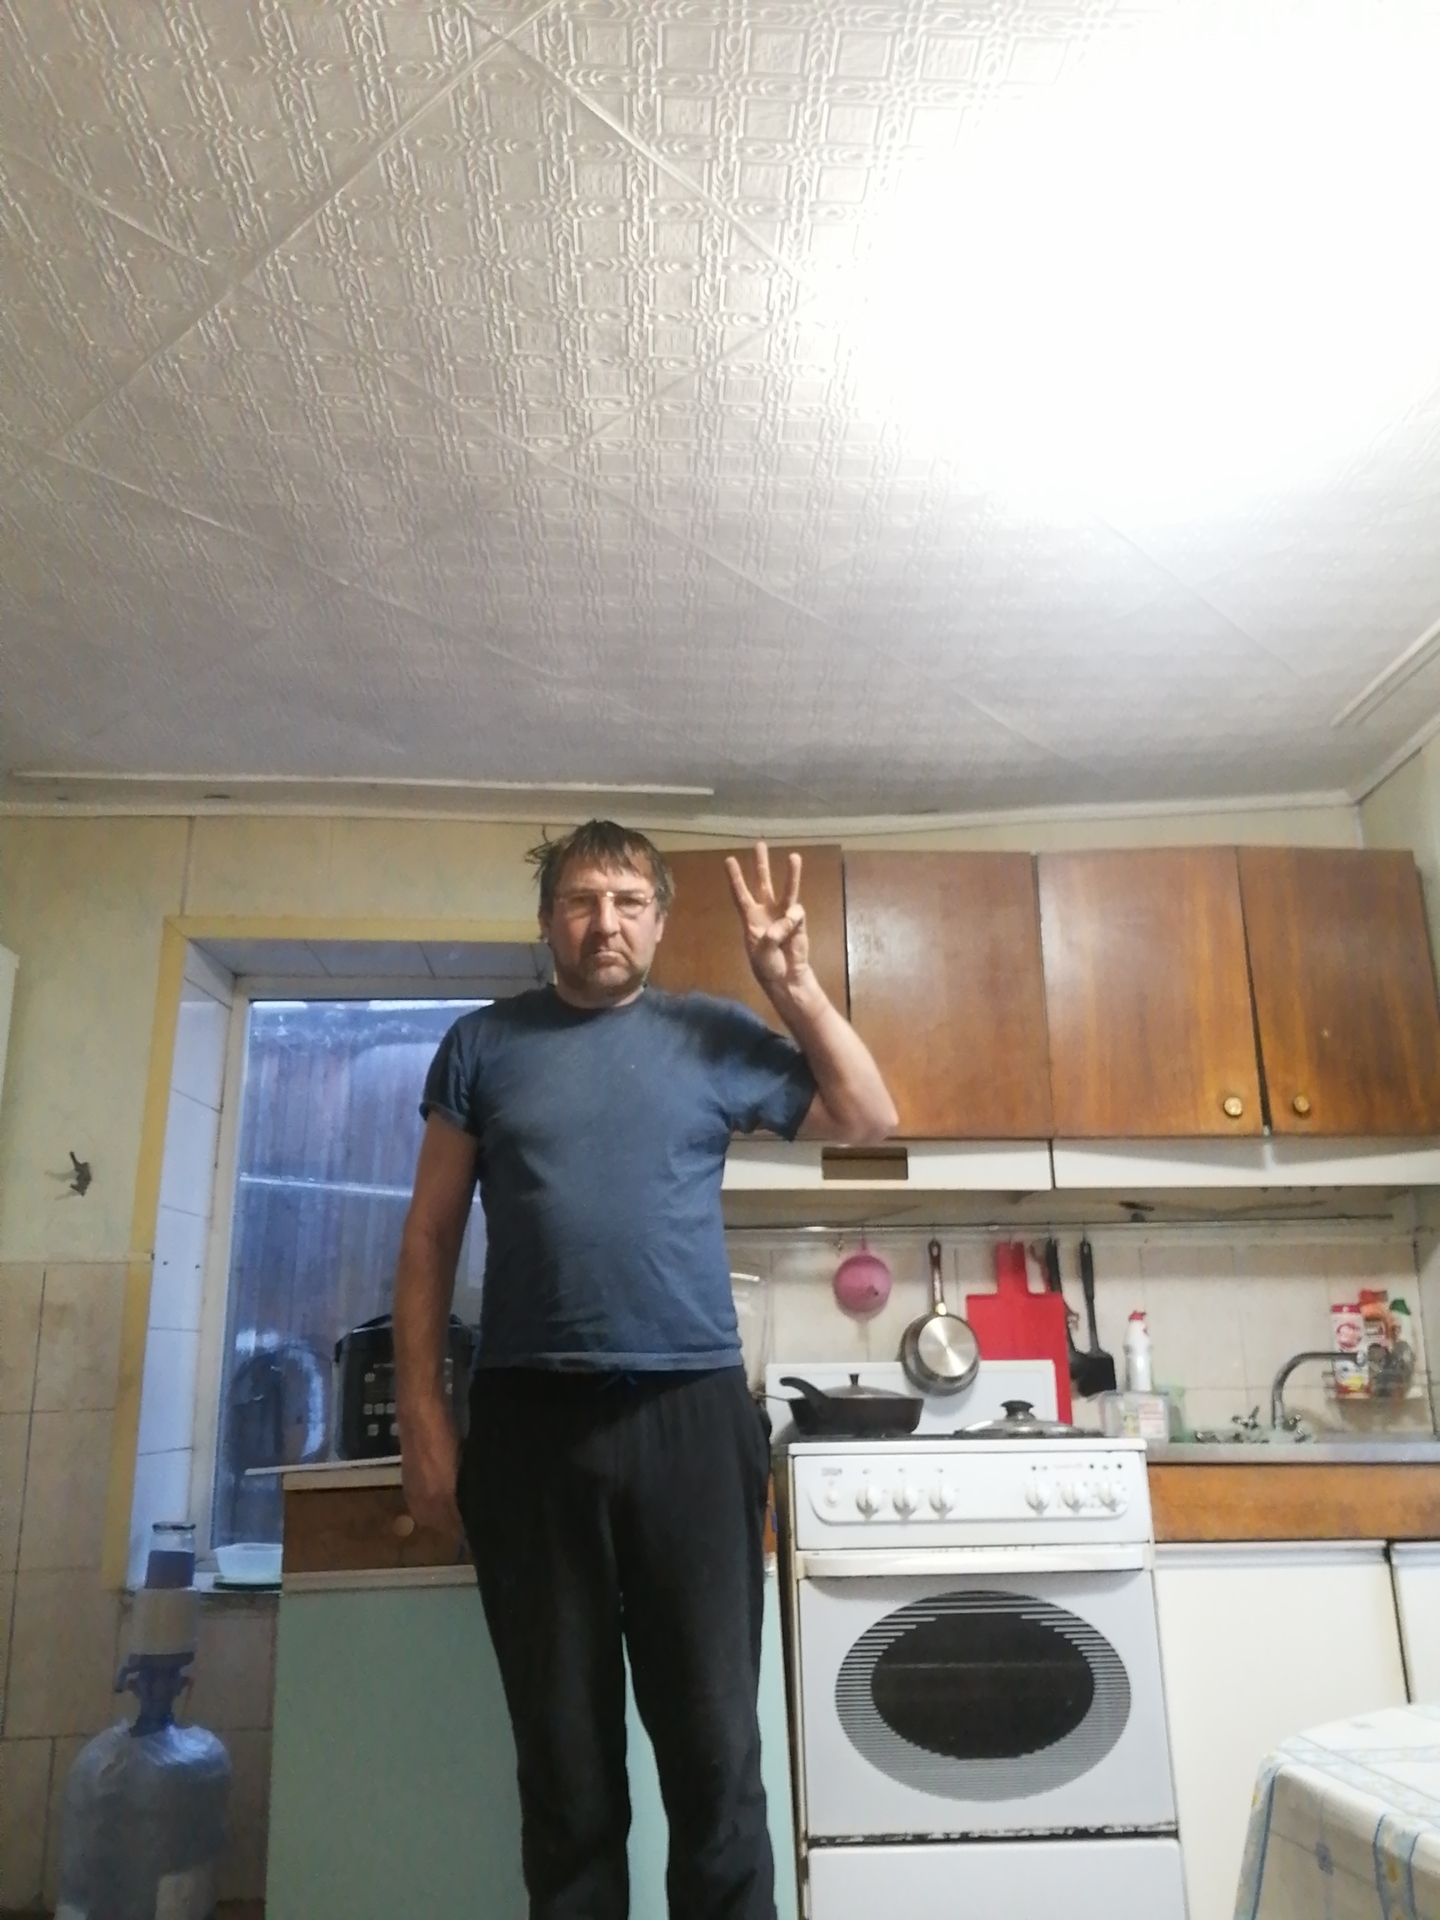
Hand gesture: three